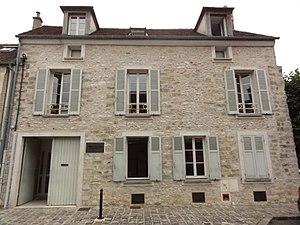
Moret-sur-Loing, maison communauté de communes Moret Seine et Loing
La communauté de communes Moret Seine et Loing est une communauté de communes française, située dans le département de Seine-et-Marne en région Île-de-France.